Milk bag

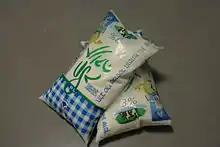
Israeli milk bags

In Israel, bags are the most common type of packaging for milk. They became the standard form of milk packaging in the 1960s, with the discontinuation of glass bottles. Milk bag prices are controlled by the state. Therefore, price differences exist between them and other alternatives like plastic bottles or cartons. Due to the price differences, a relationship was observed between the socioeconomic status of the consumer and the type of milk container that they customarily purchased. The higher the socio-economic status of the purchaser, the more likely they are to buy milk in cartons rather than in bags, despite the higher price of cartons. Based on these differences, Blue Square Network created a way to measure the socioeconomic status of an area based on the sales ratio of milk cartons versus bagged milk. The higher the ratio of the former to the latter, the higher the status of the region in Israel. For religious Jews, opening a bag of milk can be considered problematic on Shabbat, because the action requires cutting. Eli Yishai, Israel's former minister of internal affairs, used empty milk bags in the Knesset as props to complain about price-hikes in the cost of milk.